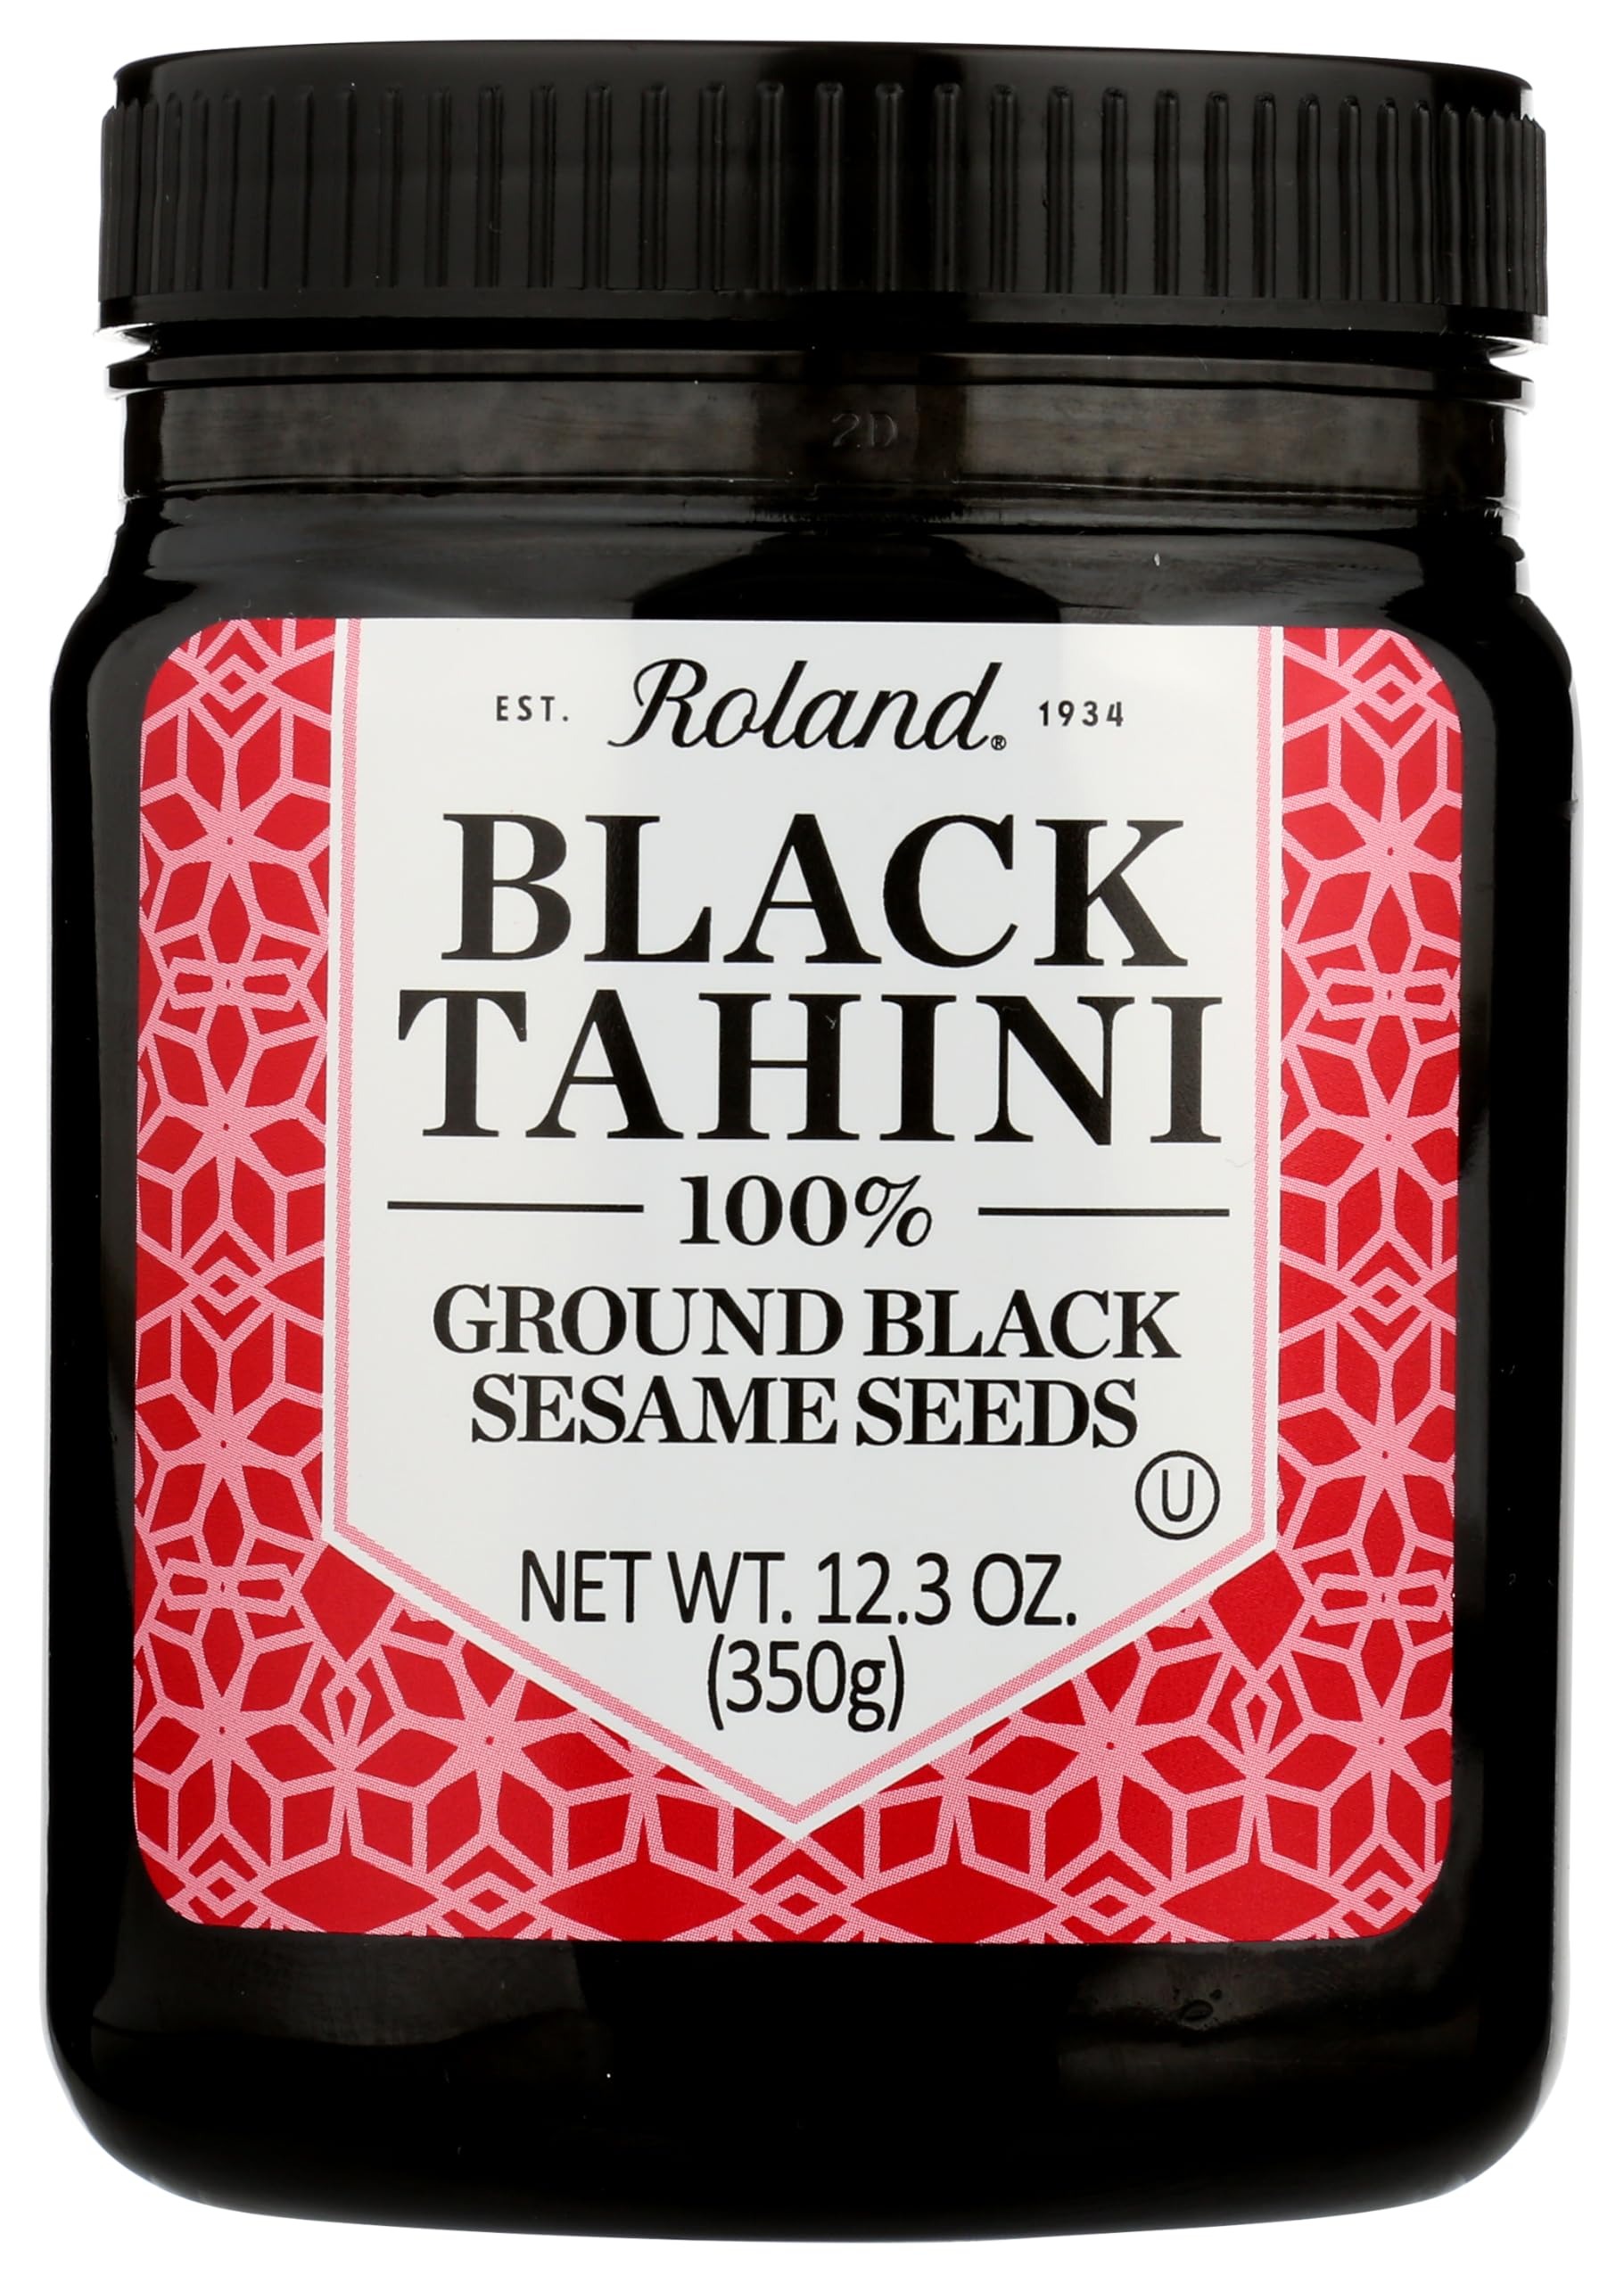
Item Name: Roland Foods Black Tahini, 12.3 Ounce Jar, Pack of 1
Bullet Point 1: Roland Black Tahini is a thick paste made of carefully selected black sesame seeds
Bullet Point 2: Peeled without the use of salt or chemicals
Bullet Point 3: The seeds are then gently roasted and softly ground into a paste
Value: 12.35
Unit: ounce

Price: 17.99